Matt Holliday

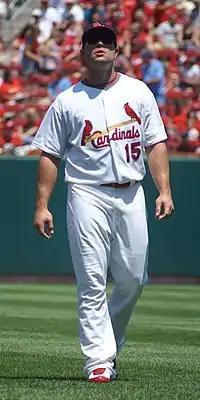
Holliday with the St. Louis Cardinals in 2009

On July 24, 2009, the A's traded Holliday to the St. Louis Cardinals for prospects Brett Wallace, Clayton Mortensen and Shane Peterson and $1.5 million. He represented an instant offensive upgrade for the Cardinals in left field, where players had batted .212 with a .294 on-base percentage and a .342 slugging percentage in 2009. He hit in the fourth slot in the lineup behind All-Star first baseman Albert Pujols. Because Pujols already wore jersey number 5, the number Holliday wore with Colorado and Oakland, St. Louis issued Holliday the number 15.